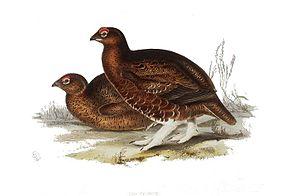
Le Lagopède d'Écosse est une sous-espèce du Lagopède des saules qui vit en Grande-Bretagne et en Irlande.